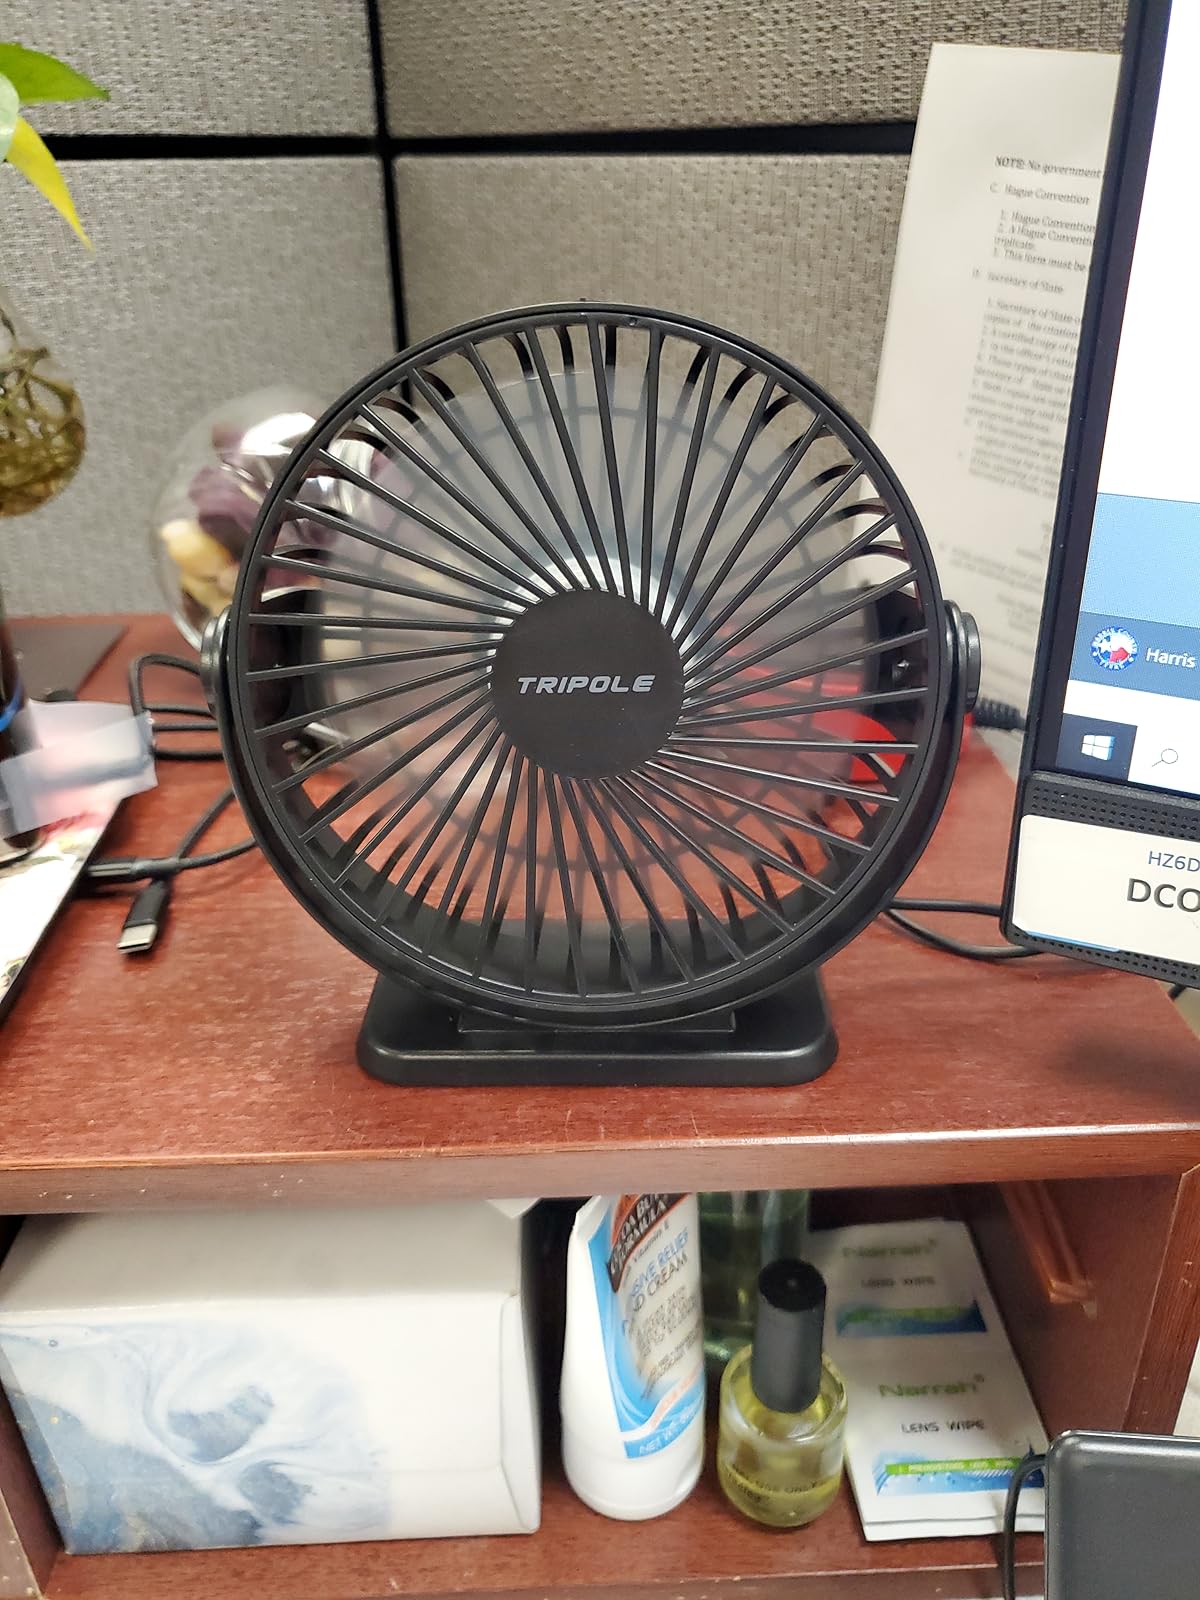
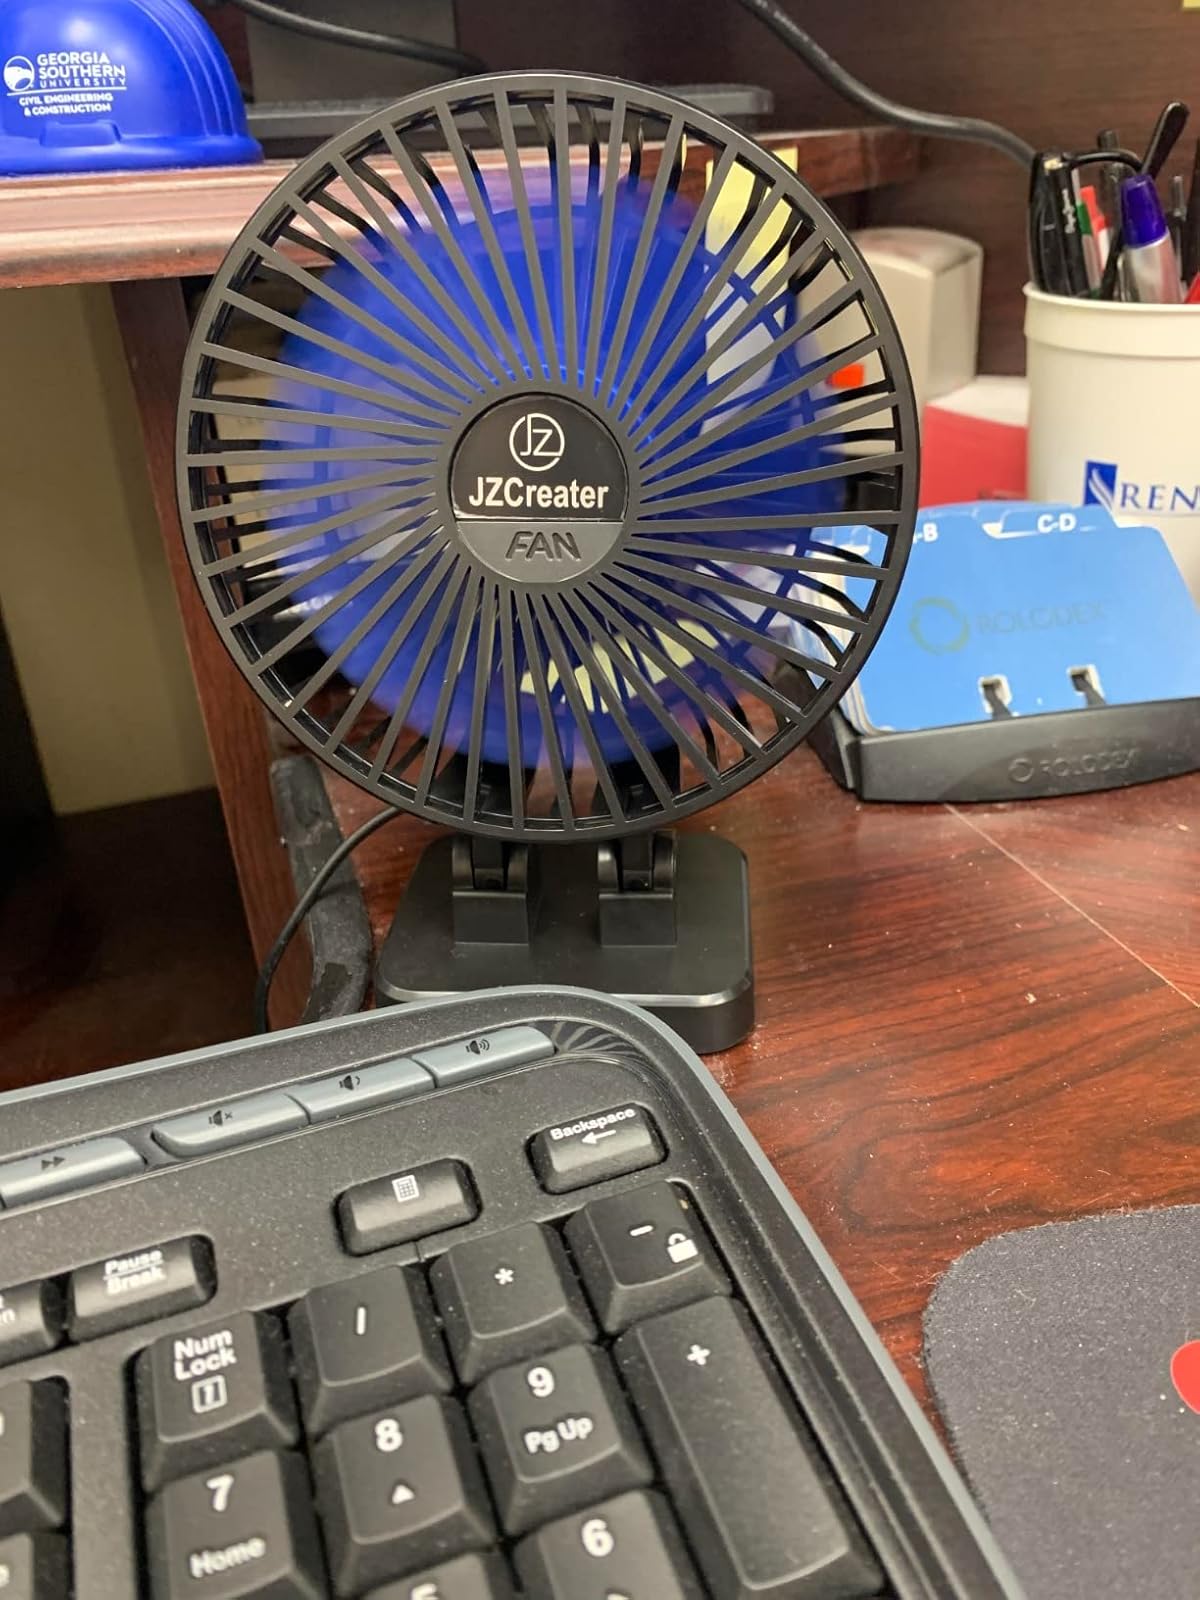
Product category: fan
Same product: no